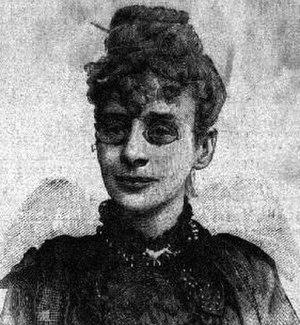
Claire Tastayre dite Marie de Valsayre ou Marie-Rose Astié de Valsayre, née le 30 août 1846 et morte le 8 juin 1915, est la première femme à tenter d'abroger l’ordonnance de 1800 qui interdit aux femmes de porter un pantalon sans autorisation du Préfet de Police.